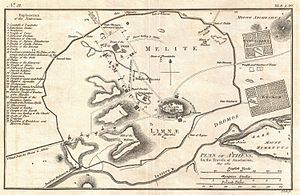
Lykeion / Aristoteles' skole
Kort over Athen fra 1784 med Lykeion placeret til øst for Athen (i midten til højre).
Lykeion var først et offentligt mødested i en lund uden for Athen, dernæst et idrætsanlæg. I 335 f.Kr. grundlagde Aristoteles sin filosofiske skole, Den peripatetiske skole. I 1996 blev resterne af Lykeion opdaget i Athen i en park bag ved parlamentet.